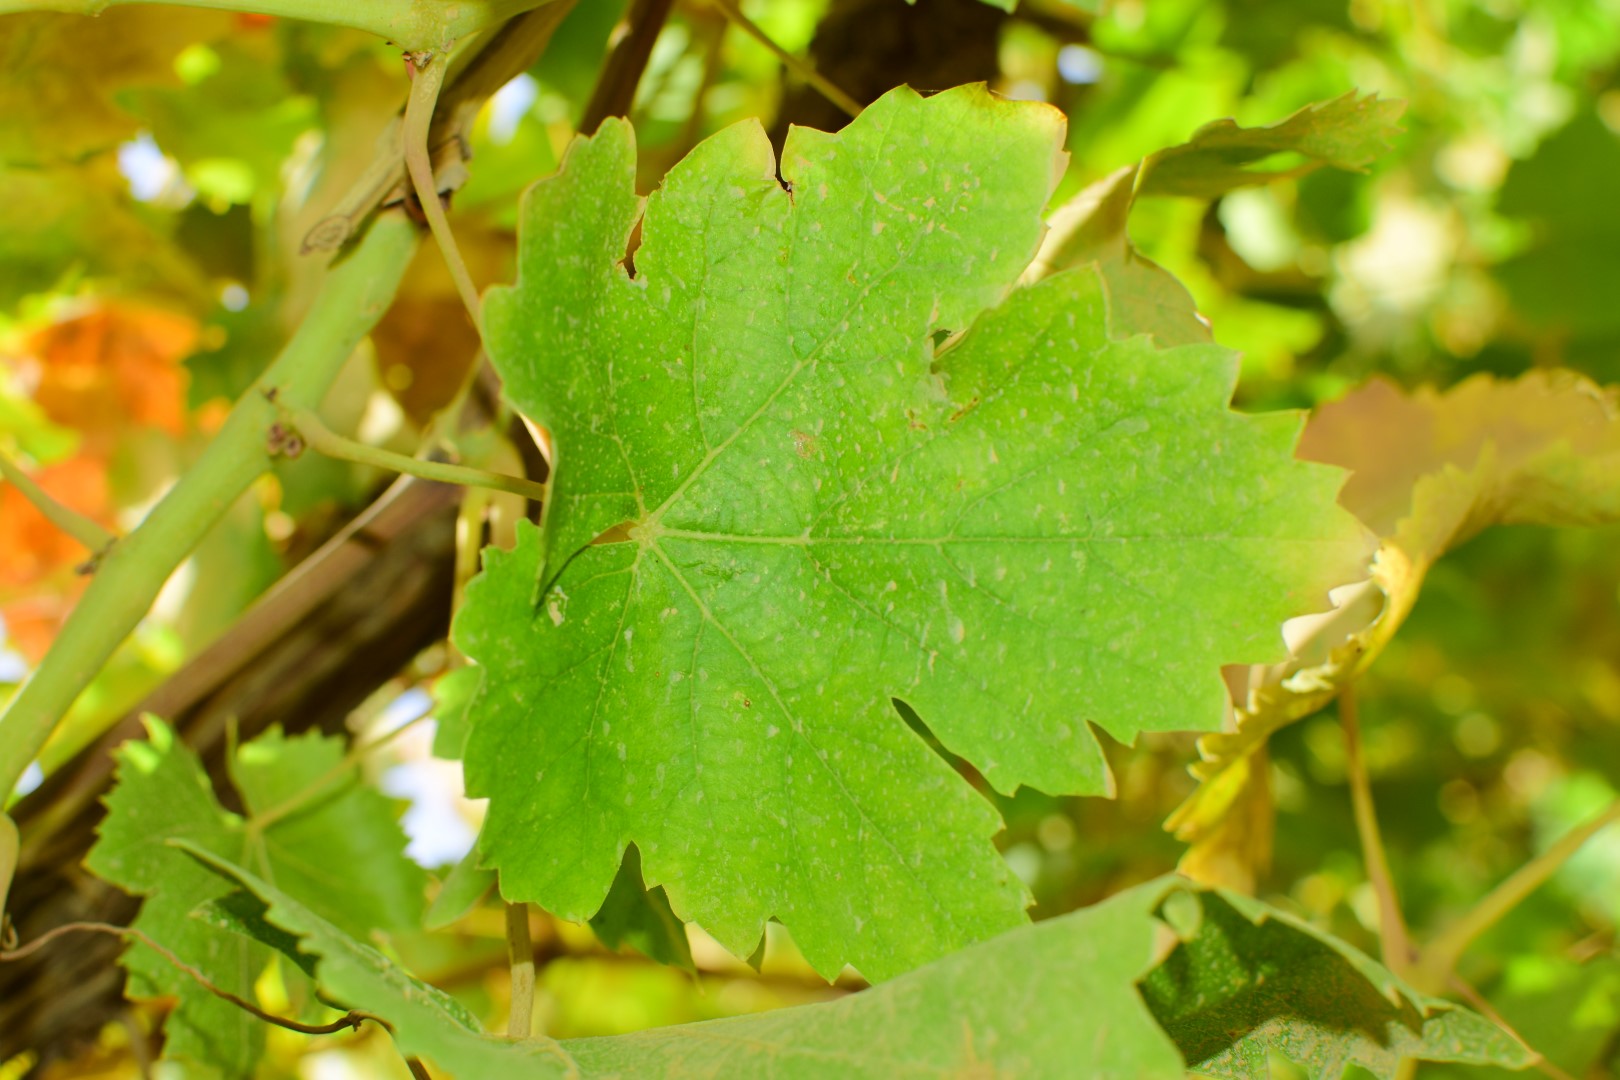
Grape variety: Thompson Seedless